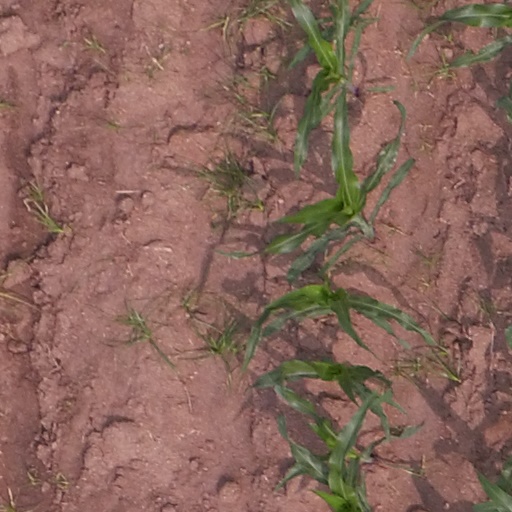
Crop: maize; corn